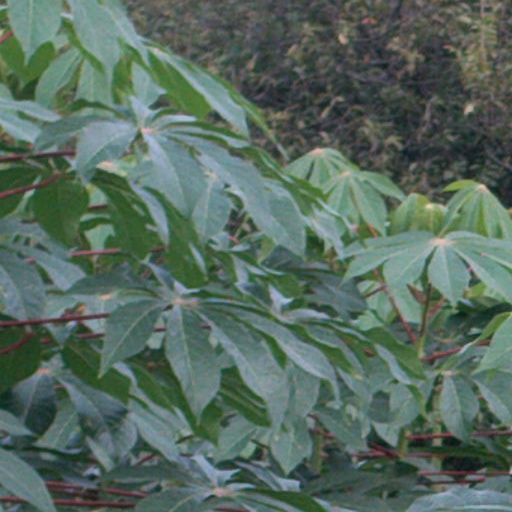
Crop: cassava